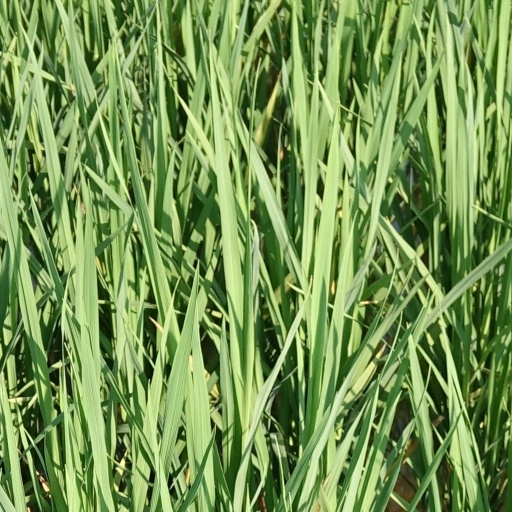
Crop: rice